Doris Brougham

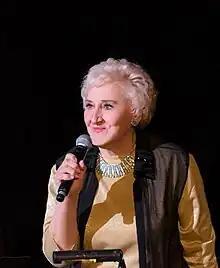
Brougham in 2014

Doris Marie Brougham (5 August 1926 – 6 August 2024) was an American and Taiwanese educator and Christian missionary. Studio Classroom, the English teaching program Brougham founded in 1962, has taught English to hundreds of thousands of people in Asia. Brougham also founded Heavenly Melody, the first Chinese Christian choir composing original music, and Overseas Radio & Television, Inc., a media company.